Legoland Malaysia Resort

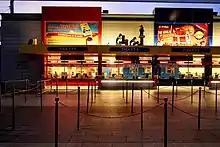
Ticket booths at The Beginning (2015)

The Beginning includes the park's welcome sign, admission ticket sales and entrance gates, and several shops specializing in LEGO bricks and sets, LEGO-themed merchandise, and visitor supplies. There are also several restaurants and snack stands in this area.